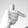
ASL letter: T